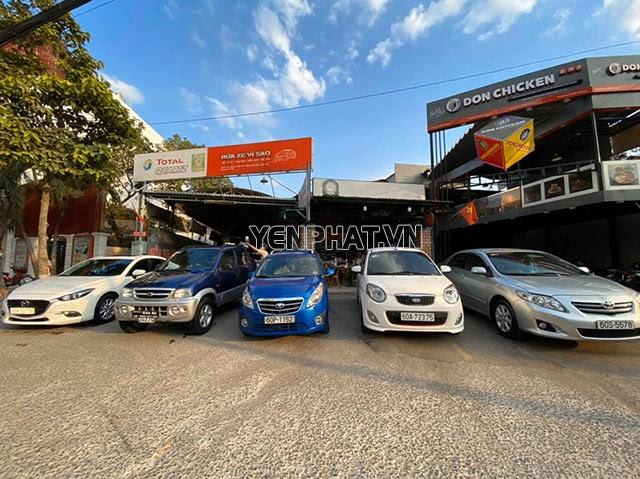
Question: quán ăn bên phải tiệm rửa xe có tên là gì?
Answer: quán ăn có tên là don chicken